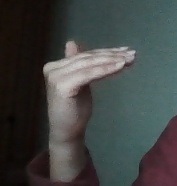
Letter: khaa